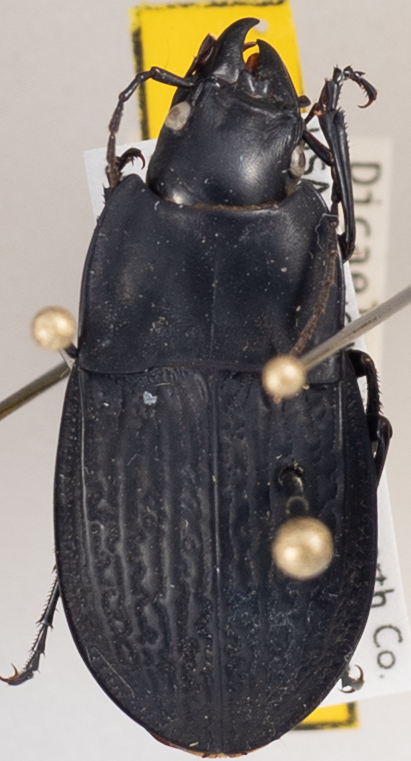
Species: Dicaelus sculptilis sculptilis
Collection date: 2022-07-12
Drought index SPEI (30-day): -1.13
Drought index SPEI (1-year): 0.362
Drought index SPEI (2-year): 0.212